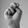
ASL letter: N